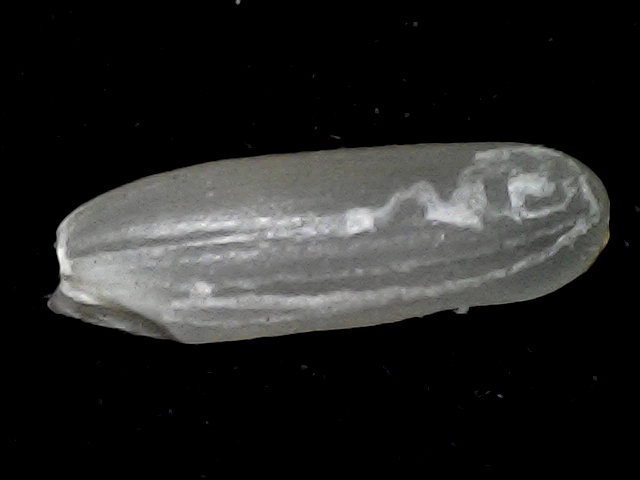
Rice variety: BD87